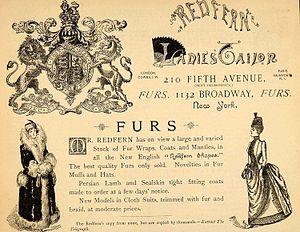
Redfern & Sons est une entreprise britannique, au départ un simple drapier-tailleur devenu une maison de couture renommée, qui trouve ses origines au milieu du XIXᵉ siècle à Cowes sur l'Île de Wight. Celle-ci est fondée par John Redfern à Cowes, puis développée en France par Charles Poynter vers les années 1870, pour rapidement s'étendre dans le monde par l'ouverture de plusieurs succursales à Londres, Paris, ou New York dans les décennies suivantes. Il est attribué à la maison l'invention de l'ensemble costume-tailleur à la date symbolique de 1885, ce pour quoi le nom de Redfern est régulièrement cité. Mais la maison confectionne l'ensemble du vestiaire féminin et devient en France membre de la Chambre syndicale de la couture parisienne durant le XXᵉ siècle. C'est, autour des années 1900, une prolifique et prestigieuse maison en France, en Angleterre et aux États-Unis, signature incontournable de la mode de l'époque. La succursale parisienne, principal lieu du succès de l'entreprise, ferme en 1929.